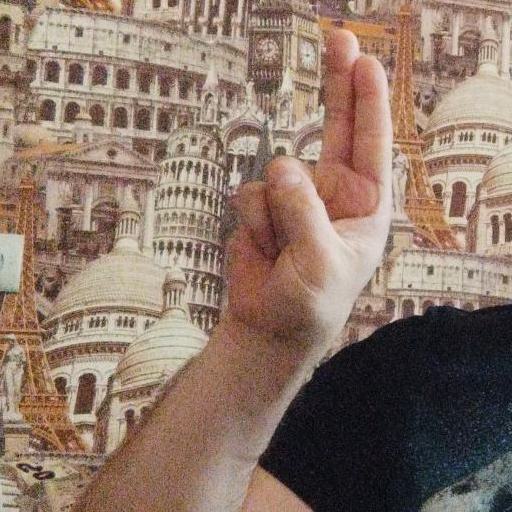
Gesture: two_up